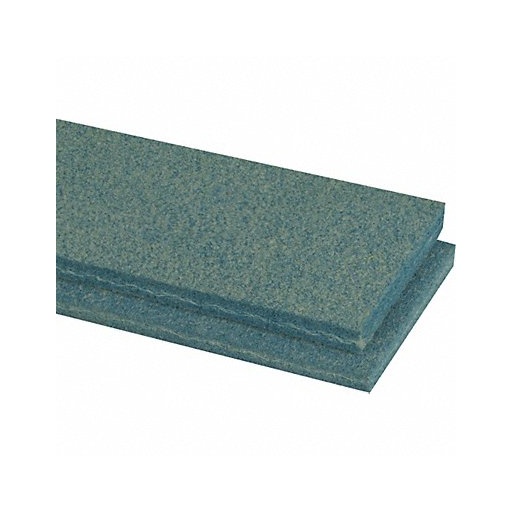
Conveyor Belt Ndld 135 Ntrle Grn 18InW
Brand: APACHE INC.
Category: Business & Industrial > Material Handling > Conveyors